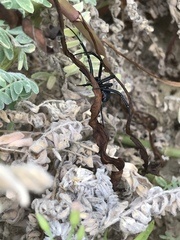
Species: Lactrodectus_hesperus